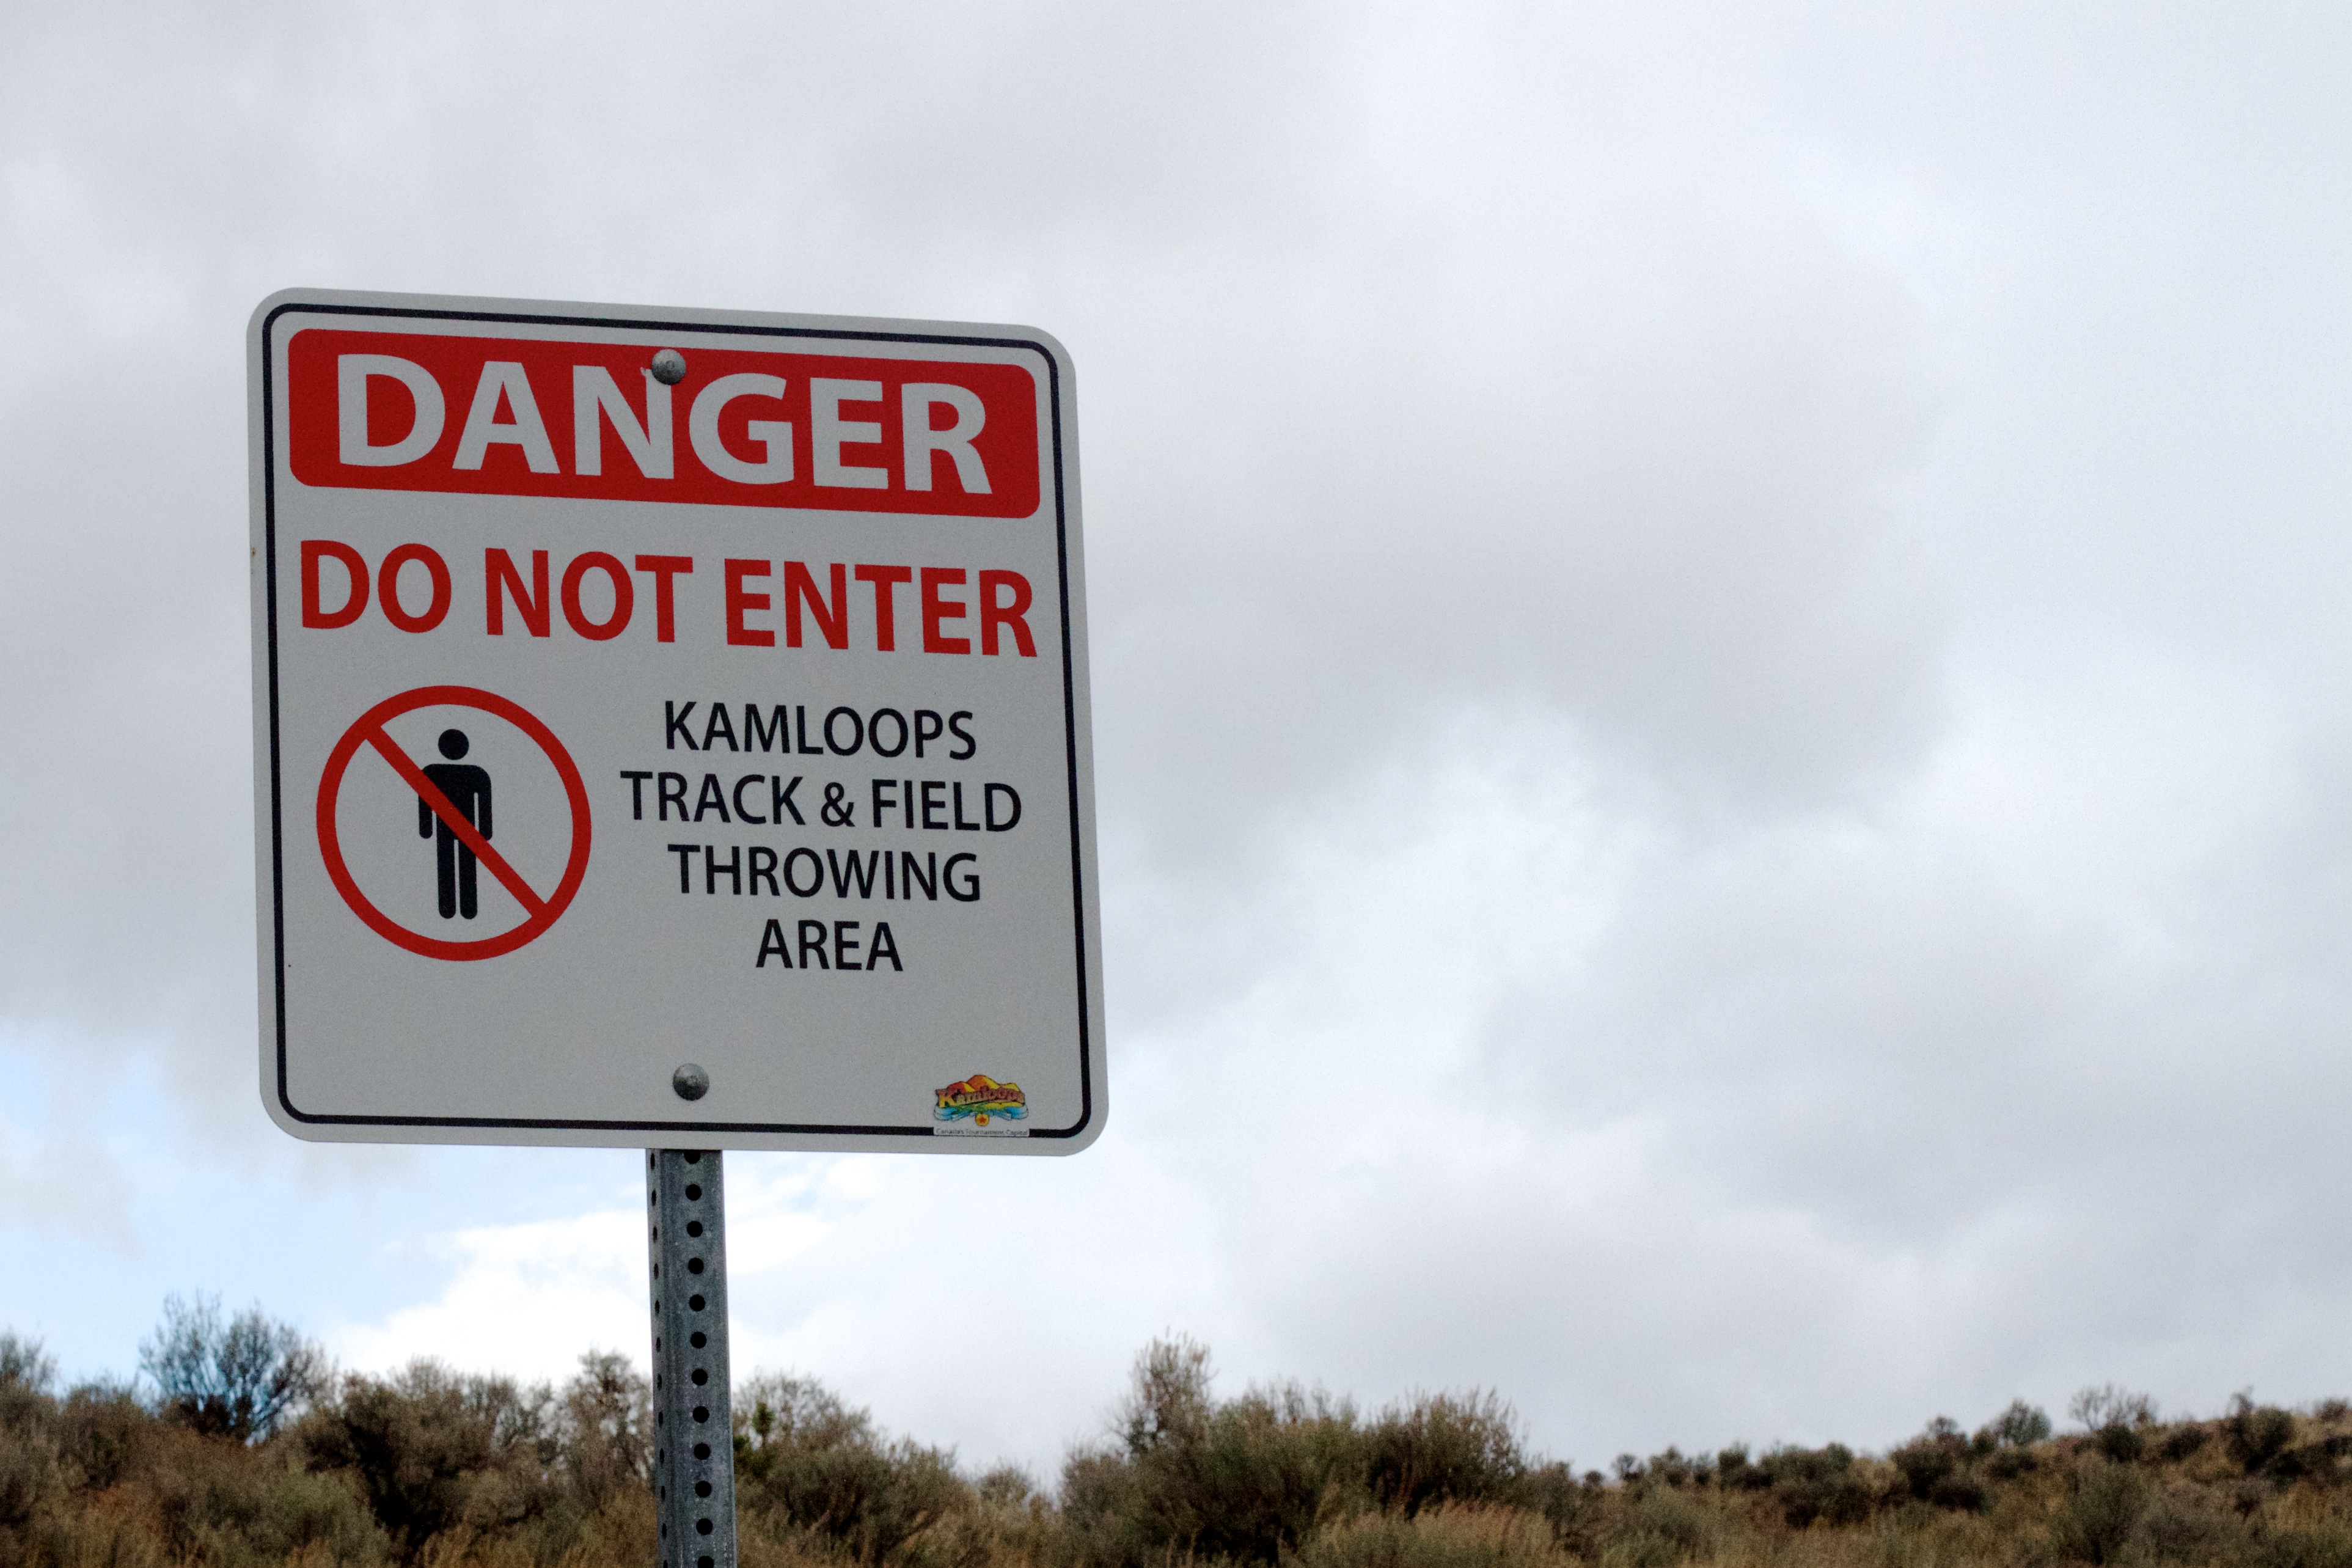
road, highway, advertising, sign, street sign, signage, lane, traffic sign